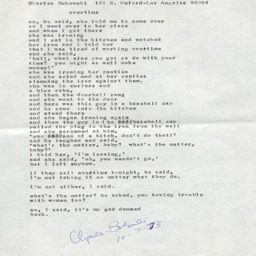
the world 's website and forum .